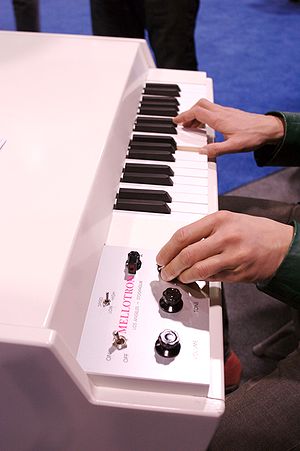
Mellotron
En mellotron
Mellotron er et musikinstrument som blev opfundet af Harry Chamberlin i 1946, og er en tidlig, analog forløber for synthesizeren. Under hver tangent er det det et magnetisk bånd, og når en tangent bliver trykket ned, bliver båndet trykket mod et afspilningshoved. Dette drives af en elektrisk motor via en valse. Hvert bånd har en varighed på otte sekunder, og det er dermed ikke muligt at lave toner af længere varighed end det. Når tangenten bliver sluppet bliver båndet draget tilbage i en kassette af en fjeder som er monteret i den andre ende. Instrumentet var til dels teknisk vanskeligt at spille på, og nogle af modellerne havde deres begrænsninger.